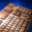
Label: keyboard